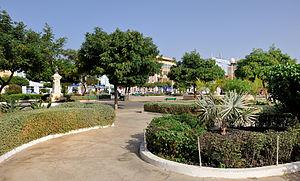
La place Alexandre Albuquerque à Praia, la capitale du Cap-Vert, sur l'île de Santiago.